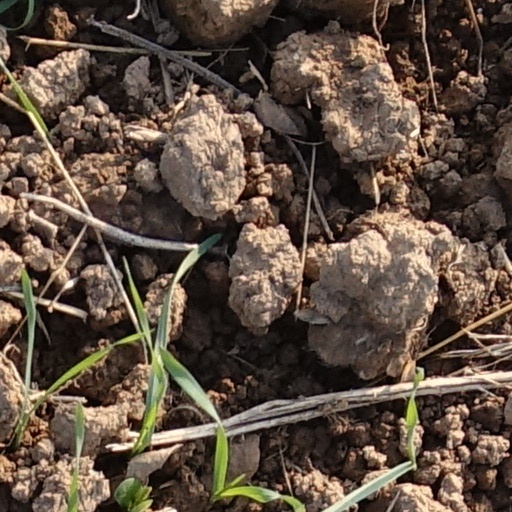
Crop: wheat